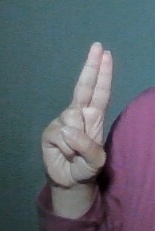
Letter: taa